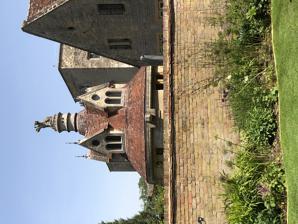
Building: Cerberus Privy
Country: United Kingdom
Year built: 1860
Lavatory in Buckinghamshire, England Cerberus Privy "One of Burges's happiest inventions" Type Lavatory Location Gayhurst , Buckinghamshire , England Coordinates 52°06′29″N 0°46′02″W / 52.1081°N 0.7671°W / 52.1081; -0.7671 Built 1859-1860 Architect William Burges Architectural style(s) Victorian Gothic Governing body Privately owned Listed Building – Grade II* Official name Former Servants Lavatory (Cerberus Privy) at Gayhurst House (Part of 12 Gayhurst Court Mews) Designated 27 February 1984 Reference no. 1320166 Location of Cerberus Privy in Buckinghamshire The Cerberus Privy , at Gayhurst House , Buckinghamshire , England, is a communal lavatory built for the male servants of the house. It was constructed between 1859-1860 and was designed by William Burges . Now converted to a private home, it is a Grade II* listed building . History Gayhurst House was built in the early sixteenth-century on the site of a Roman villa and Norman manor. It was expanded in 1597 by William Moulsoe. The house was completed  by his son-in-law, Sir Everard Digby , one of the conspirators involved in the Gunpowder Plot . In 1704 the estate was sold to Sir Nathan Wrighte . The house was extensively refurbished, 1858–72, by William Burges for Robert Carrington, 2nd Baron Carrington , and his son. Lord Carrington was Burges' first significant patron. In total, some £30,000 was spent which did not include the costs of construction for Burges' planned main staircase that was never built. However, a minor stair, the Caliban Stair, was constructed. The Cerberus Privy was built as a communal lavatory for the male servants of the house. Burges's biographer, J. Mordaunt Crook , considers it "one of Burges's happiest inventions." The Gayhurst estate was broken up in the twentieth century and the house was converted into flats, and the estate buildings including the privy were developed into houses, between 1971 and 1979. The estate is privately owned and is not open to the public, although the house can be seen from the footpath to the adjacent Church of St Peter. Architecture and description Nikolaus Pevsner and Elizabeth Williamson , in their 2003 revised edition, Buckinghamshire , of the Pevsner Buildings of England suggest Burges's main design influence for the privy was the Abbot's Kitchen, Glastonbury . The building is circular and consists of a main storey, with a dormer attic above. Atop this is a statue of Cerberus , which originally had eyes made of red glass. Crook calls it; "a picturesque convenience, dedicated to a cloacal demon with billiard ball eyes, for a patron with plumbing on the brain". The Cerberus Privy is a Grade II* listed building . Notes